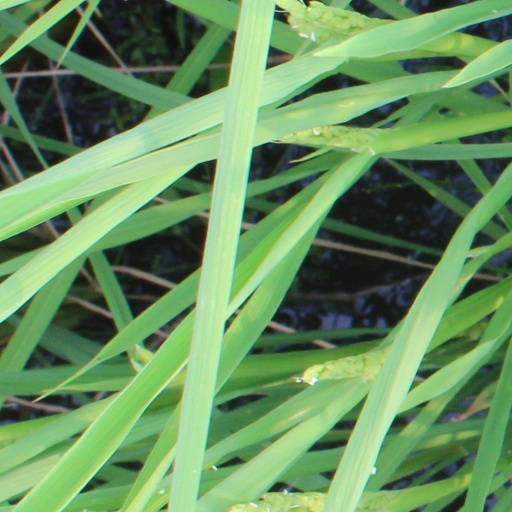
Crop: rice